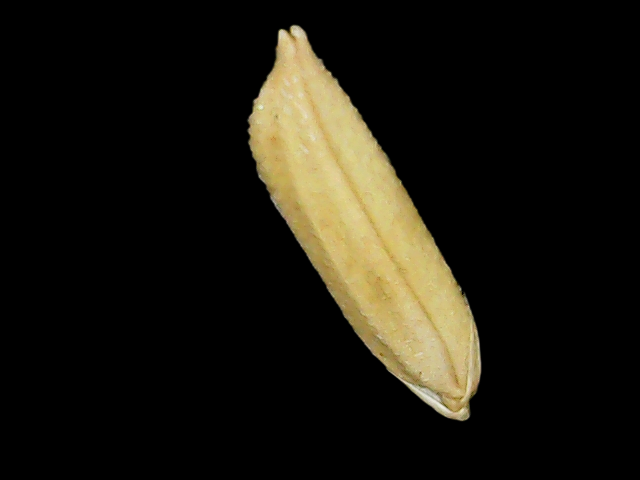
Rice variety: Binadhan26